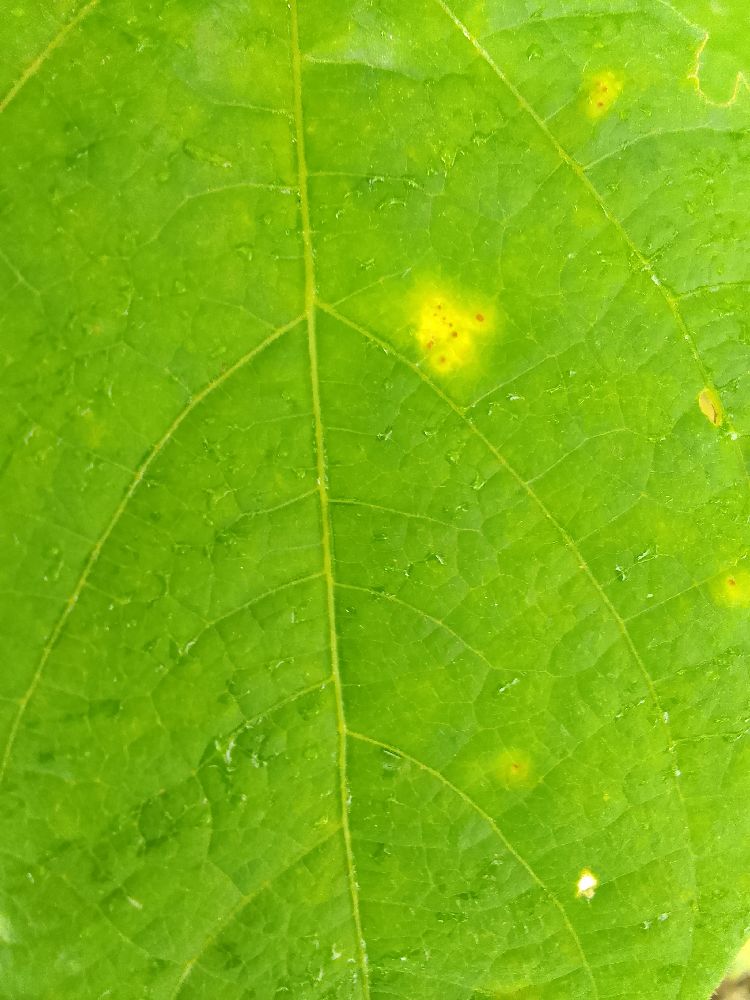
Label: rust